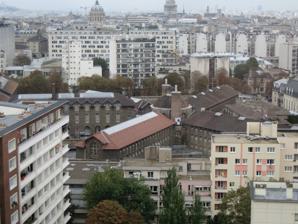
Building: La Santé Prison
Country: France
Year built: 1867
Famous French prison in Paris La Santé La Santé Prison (surrounded by high-rise buildings) Location Paris Coordinates 48°50′02″N 2°20′23″E / 48.83389°N 2.33972°E / 48.83389; 2.33972 Status Operational Capacity 920 Opened 1867 Managed by French Prison Service Ministry of Justice Street address 42 Rue de la Santé, Montparnasse, 14th Arrondissement City Paris Postal code 75014 Country France Notable prisoners Jacques Mesrine , Manuel Noriega , Félicien Kabuga La Santé Prison (named after its location on the Rue de la Santé) ( French : Maison d'arrêt de la Santé or Prison de la Santé ) is a prison operated by the French Prison Service of the Ministry of Justice located in the east of the Montparnasse district of the 14th arrondissement in southern Paris , France at 42 Rue de la Santé. It is one of the most famous prisons in France, with both VIP and maximum security sections. La Santé is one of the three main prisons of the Paris area, along with Fleury-Mérogis (Europe's largest prison) and Fresnes , both located in the southern suburbs. History La Santé prison in the 19th century as photographed by Charles Marville . The architect Joseph Auguste Émile Vaudremer built the prison, which was inaugurated on 20 August 1867. The prison is located on the site of a former coal market and replaced the Madelonnettes Convent in the 3rd Arrondissement, which had been used as a prison since the French Revolution . Previously, on the same site, was a Maison de la santé (House of Health), built on the orders of Anne of Austria and transferred in 1651 to what is now the Sainte-Anne Hospital Center . In 1899, after the closure and demolition of the prison Grande Roquette , convicts were transferred to La Santé either to await transfer to the Prison of St-Laurent-du-Maroni in French Guiana or to await execution. Initially, there were 500 cells in La Santé, which was increased to 1,000 cells in 1900. The cells are 4 metres long, 2.5m wide and 3m high. The prison has a total capacity of as many as 2,000 prisoners, divided into 14 divisions. With executions having previously been performed at the entrance to Grande Roquette, it was decided to do something similar at La Santé. The guillotine was erected at the corner of the Rue de la Santé and the Boulevard Arago, on the pavement. The first execution – and the first in Paris for ten years – occurred on 6 August 1909. It was for Georges Duchemin, who had been convicted of parricide . On 7 May 1932, Eugene Boyer, a 27-year-old criminal who had been denied a presidential pardon the previous day by President Paul Doumer , was to be executed by guillotine. Doumer was assassinated the day the execution was scheduled: in France, the president could reverse his decision until the last moment and obviously Boyer could not benefit from this potential "ultimate mercy", so the execution was cancelled "in extremis" (twenty minutes before the time scheduled). He was finally pardoned by Albert Lebrun on 13 May – which respected the tradition of pardoning those sentenced to death the first time in the presidential office – and he was sent to prison in Guiana . He was referred to as André Baillard in the book by Henri Charrière . Nearly forty prisoners ended their lives in this place. It was also at this site that the second-last public execution in France was performed, for burglar and double murderer Max Bloch on 2 June 1939. Fifteen days later on 17 June, Eugen Weidmann , guilty of six murders, was guillotined in front of Versailles prison and on 24 June the decision was made to ban public executions. In the same decision, the death penalty was made dependent on the Court of Appeal of Seine (either Seine-et-Oise or Aube ), with prisoners executed inside Prison de la Santé. On 15 March 1940, the Vocoret brothers, who killed three policemen in Issy-les-Moulineaux , were the first criminals to be guillotined inside the prison. During the German Occupation of France , in addition to common law criminals, there were also executions of 18 Resistance fighters and communists . Nine of them were guillotined between August 1941 and July 1942. The other nine were shot on 30 April 1944. They are memorialized by a plaque affixed to the wall of the prison at the corner of Rue Jean-Dolent and Rue de la La Santé. Plaque in memory of the 18 resistance fighters executed here. After the Liberation of France , only common criminals were executed in the courtyard of the prison (except for several FLN activists between 1958 and 1960). Those executed included Marcel Petiot in 1946, Marquis Alain de Bernardy de Sigoyer in 1947, Emile Buisson ("Public Enemy No. 1") in 1956, Jacques Fesch in 1957, and Georges Rapin, known as "Mr. Bill", in 1960. The last death sentences by guillotine at La Santé were those of Roger Bontems and Claude Buffet . They were the authors of an escape attempt with hostage-taking that ended with the death of the hostages in 1971. Sentenced to death at Troyes on 29 June 1972, they were executed on the following 28 November. According to them, those sentenced to death who were from the Île-de-France region were locked in Fresnes Prison (which from 1978 would become the only prison permitted to host executions) but neither were executed due to the eventual abolition of the death penalty. The last two remaining guillotines in France are now stored in the basement of the National Centre for Guidance in Fresnes prison. In 2000, the chief doctor of the prison, Véronique Vasseur, published a book in which she denounced the very poor imprisonment conditions. The book was a shock to the public and prompted parliamentary evaluation of the situation. In 2014, the prison closed for renovations, which required 5 years to complete Buildings The prison features a hub-and-spoke design similar to that which had been implemented previously for the construction of Eastern State Penitentiary in Philadelphia, Pennsylvania, US. The prison is surrounded by: Boulevard Arago to the north. Rue Messier to the west. Rue Jean-Dolent to the south. Rue de la Santé to the east. One of the peculiarities of la Santé is that, until 2000, inmates were divided by geographic origin and ethnicity within the prison. One group of prisoners (those who are studying in particular) are grouped separately but most of them were arranged in four blocks: Block A: Western Europe Block B: Black Africa Block C: North Africa Block D: rest of the world. These blocks have undergone substantial renovation since 2000. The prison was partially closed from 2014 until 2019 in order to be rehabilitated; the parole section, however, was kept in operation during this time. Prison de la Santé is now the last intra-muros prison in Paris. The other large prisons (in all categories) dependent on Paris are Poissy , Fleury-Mérogis , Fresnes , and Melun . Main entrance of the Prison at 42 rue de la Santé. North face of the La Santé Prison, taken from Boulevard Arago. The "VIP" Section The imprisonment of convicted "personalities" is one of the features of La Santé Prison. The area where these well-known people are imprisoned is termed the "special area" by the administration. The visiting rooms for these prisoners are at 1 rue Messier as for other prisoners (where there is nearby accommodation for visiting relatives). The movie Quartier V.I.P. is set partly there. Some notable prisoners Hocine Aït Ahmed – Algerian Politician (and one of the nine "historic leaders" of the FLN ) Guillaume Apollinaire Patrick Balkany Lieutenant-colonel Jean-Marie Bastien-Thiry – attack of Petit-Clamart against President de Gaulle in 1962 Ahmed Ben Bella – Algerian Politician (and one of the nine "historic leaders" of the FLN and former President of Algeria) Bernard Bonnet Mohamed Boudiaf – Algerian Politician (and one of the nine "historic leaders" of the FLN and former President of Algeria) Clairvaux mutineers Yvan Colonna – for the assassination of Claude Érignac Maurice Challe – attempted coup against the France of Charles de Gaulle , Algiers putsch of 1961 Léon Daudet Mourad Dhina – Algerian Politician, imprisoned from 16 January to 4 July 2012. Alén Diviš Antonio Ferrara – armoured car robbery, escape Jacques Fesch Jean Genet Paul Gorguloff – killer of Paul Doumer (President of France) Willem Holleeder – infamous Dutch criminal Cor van Hout Félicien Kabuga – Financier of the 1994 Rwandan genocide Jérôme Kerviel Léon Lacombe – burglar and murderer who was part of the anarchist movement Pierre Lagaillarde Younes Latifi better known as Mister You or Yougataga Francesc Macià – President of Catalonia (Spain) Cheb Mami Jacques Mesrine – robbery, murder, escape, illegal confinement of a judge, abduction of a Canadian millionaire Ernesto Milá Jean-Christophe Mitterrand Didier Morville better known under the name Joey Starr , a rapper from Suprême NTM Samy Naceri Michel Neyret – remanded from 3 October 2011 to 23 May 2012 in the matter of the case of corruption in the French police in 2011 Xavier Niel – one month on remand with a warrant of committal for "the misuse of corporate assets" in 2004 (in the "VIP area" in the former cell of Alfred Sirven ) Manuel Noriega – deposed military dictator of Panama Maurice Papon Pascal Payet – armored car robbery, murder of a cash-escort, escape Gabriel Péri Marcel Petiot Christophe Rocancourt in December 2011 Issei Sagawa Nicolas Salvadori better known as Seth Gueko Ilich Ramírez Sánchez , called Carlos (The Jackal) Victor Serge Claude Sigala – main protagonist in the Coral Case Alfred Sirven Albert Spaggiari Bruno Sulak (called the " Arsène Lupin of the 80s": 1955–1985; died from wounds after an attempted escape) Bernard Tapie Phan Chau Trinh (Vietnam Sep 1914–July 1915) Lucio Urtubia – Spanish anarchist Élie Yaffa better known as Booba Jean-Luc Brunel , the former head of a French model agency who was accused of supplying young girls to disgraced financier Jeffrey Epstein, was found hanged in his cell 2/19/2022. Escapes 1927: Léon Daudet escaped 13 days after his imprisonment with Joseph Delest with a false order of release given to the prison director. 8 May 1978: Jacques Mesrine , François Besse, and Carman Rives (who was killed during the escape). May 1986: Helicopter escape of Michel Vaujour, piloted by his wife, Nadine Vaujour. These are the only known escapes from this prison. Around the prison À la bonne Santé In front of the exit of the prison there was a cafe called À la bonne Santé (In good health). Relatives of the prisoners would meet there with released prisoners. Scenes from several films took place and were filmed there. The cafe closed in 1980. Currently the premises are used by the prison administration. La Santé in popular culture Arsène Lupin , a fictional character by Maurice Leblanc , was taken prisoner at La Santé prison at the end of his debut, the short story "The Arrest of Arsène Lupin," and in the novel 813 (1910). La Santé Prison was the supposed scene of the movie Le Trou (The Hole) (1960), directed by Jacques Becker . During preparations for the escape of prisoners through the sewers the street names can be seen on signs in the sewers and there is an exterior view of the prison at the corner of the Boulevard Arago and Rue de la Santé. In the song  "L'argent ne fait pas le bonheur" (Money does not buy happiness) (1966) from the group Les Parisiennes : "Take all your [clothes] gaily under your arm and leave without paying / We will bring you oranges at La Santé". Georges Brassens evokes La Santé Prison in his song La femme d'Hector (Hector's wife): "When one takes us by hand / god darned good in a bag / And one sends us to plant / Cabbages at La Santé" as well as his song Le mauvais sujet repenti (The evil-doer repents): "After a century, was thrown / At the door of La Santé". Yves Duteil evokes empathy of a passer-by for the prisoners of La Santé in his song Le mur de la prison d'en face (The prison wall opposite). For the episode Broken Wing of U.S. television drama ' Leverage ', Parker served an unknown amount of time in La Sante. Afterwards, she declared that the best meal she ever ate was in that prison and that she didn't serve as long as they thought she would there. The novel "A Cold Death" by Michael Mandaville uses La Santé Prison to show the attempted assassination of Maurice Papon . In Georges Simenon's Maigret series novel "A Man's Head", La Sante Prison features greatly in the first chapter. In Sakura Wars 3: Is Paris Burning? , Lobelia Carlini was detained in La Santé for 1,000-year-long sentence. La Sante is the subject of a 2016 episode in the Arte TV Series Architectures .  In this episode, the design and aesthetic values of the building are studied. References Jacques Hillairet, Historical Dictionary of the Streets of Paris , Les Éditions de Minuit , 1985, ISBN 2707310549 , Vol. 2, p. 503 (in French)